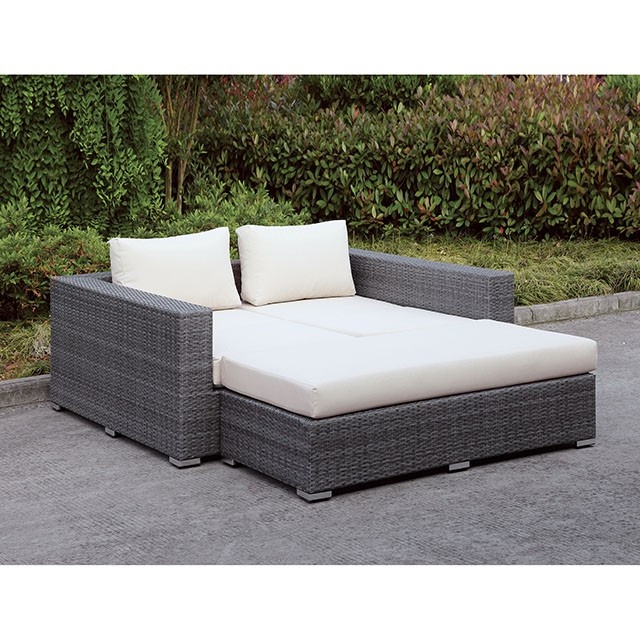
Somani DAYBED
Enjoy the great outdoors in style and comfort with this UV and weather resistant patio set. Featuring a woven look, the wicker frame is finished in gray and comes complete with padded fabric seat cushions. However much space you have in your backyard, the modular design allows for unparalleled flexibility to match your creativity.
Brand: FOA East
Category: Furniture > Outdoor Furniture > Outdoor Beds > Daybeds